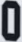
Number: 0